George Bampfylde, 1st Baron Poltimore

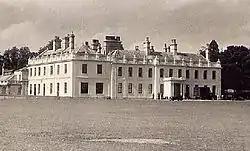
Poltimore House, seat of the Bampfylde family

Lord Bampfylde was the eldest son and heir of Sir Charles Bampfylde, 5th Baronet (1753–1823) by his wife Catherine Moore, eldest daughter of Admiral Sir John Moore, 1st Baronet. He was educated at Brasenose College, Oxford.